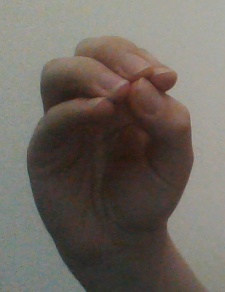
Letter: ha